Penghu

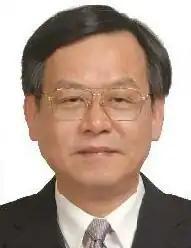
Lai Feng-wei, former Magistrate of Penghu County

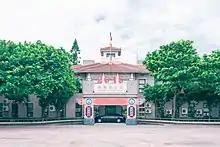
Penghu County Hall

Penghu County is administered by Penghu County Government headed by Magistrate Lai Feng-wei of the Kuomintang and headquartered at the Penghu County Hall.